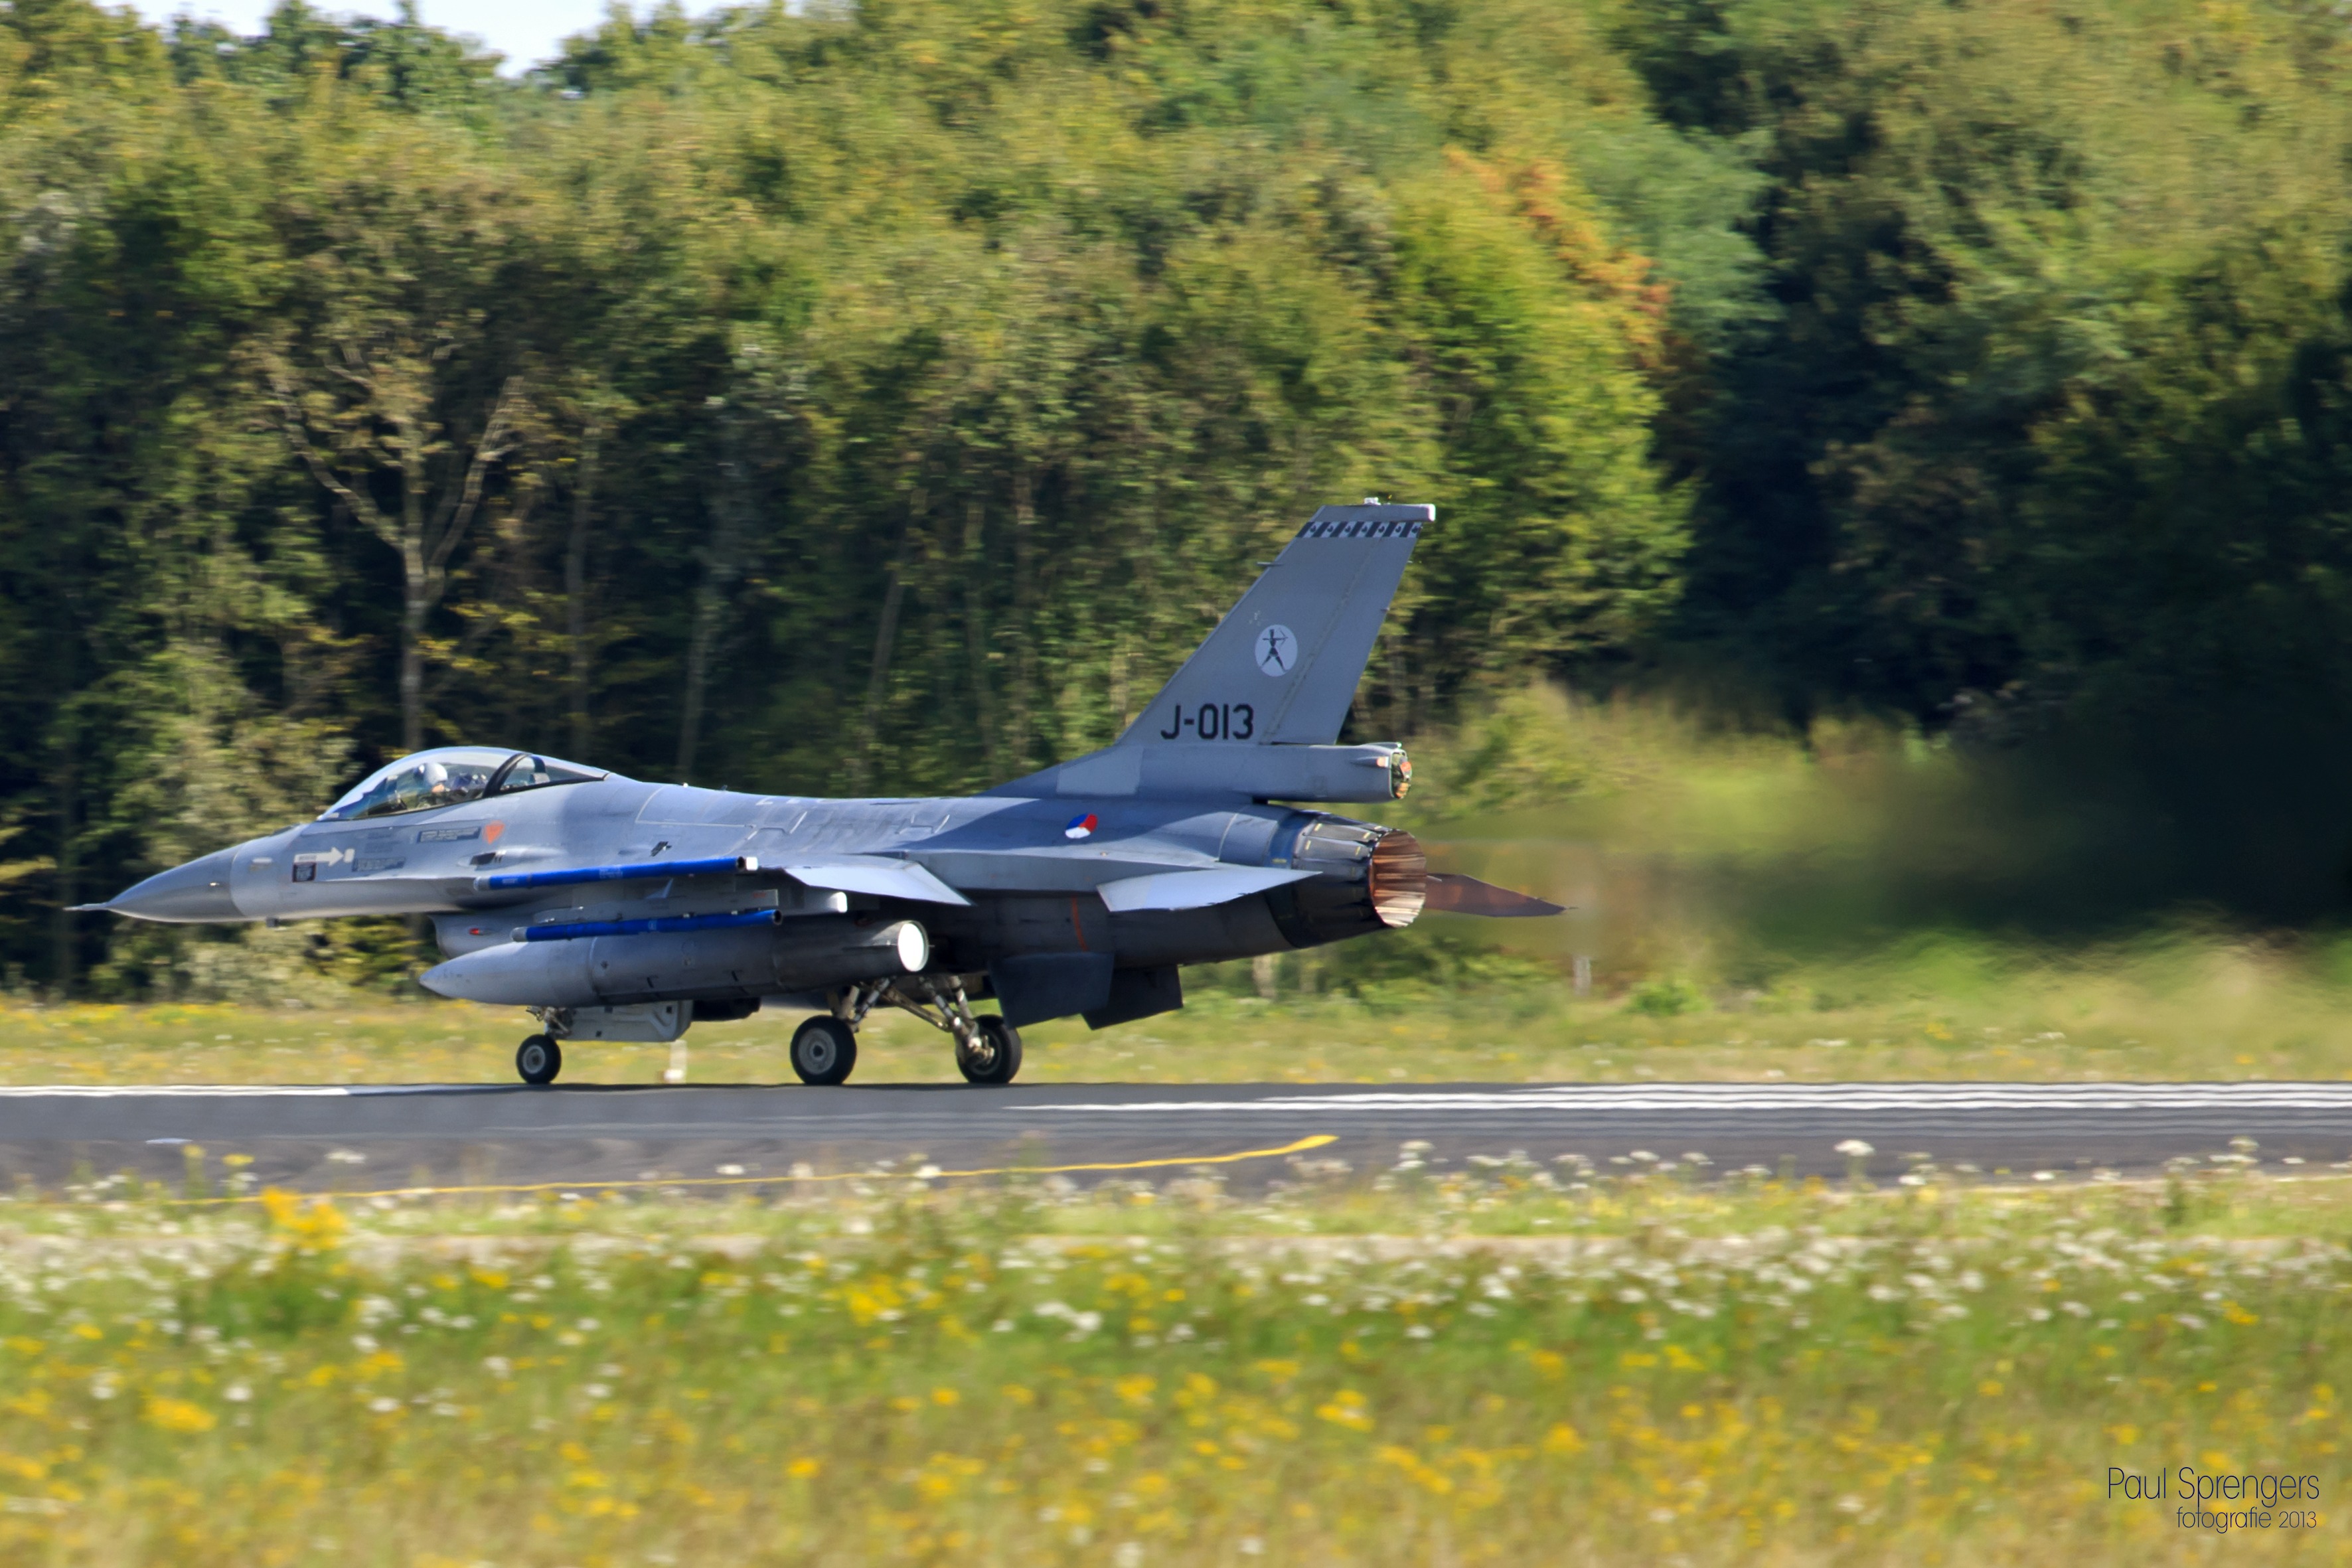
airplane, aircraft, fighter jet, military, army, vehicle, aviation, runway, air force, jet aircraft, fighter aircraft, military aircraft, atmosphere of earth, military fighter jets